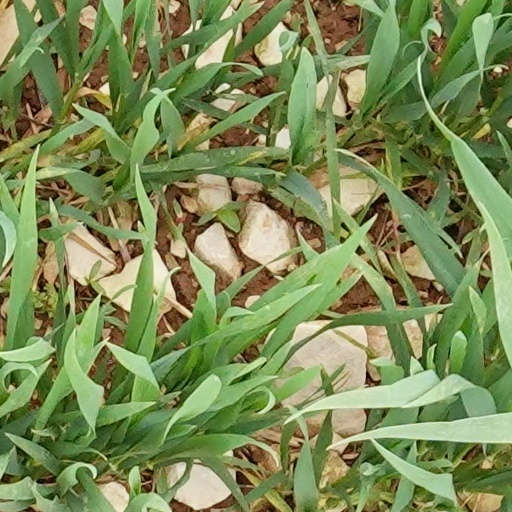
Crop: wheat